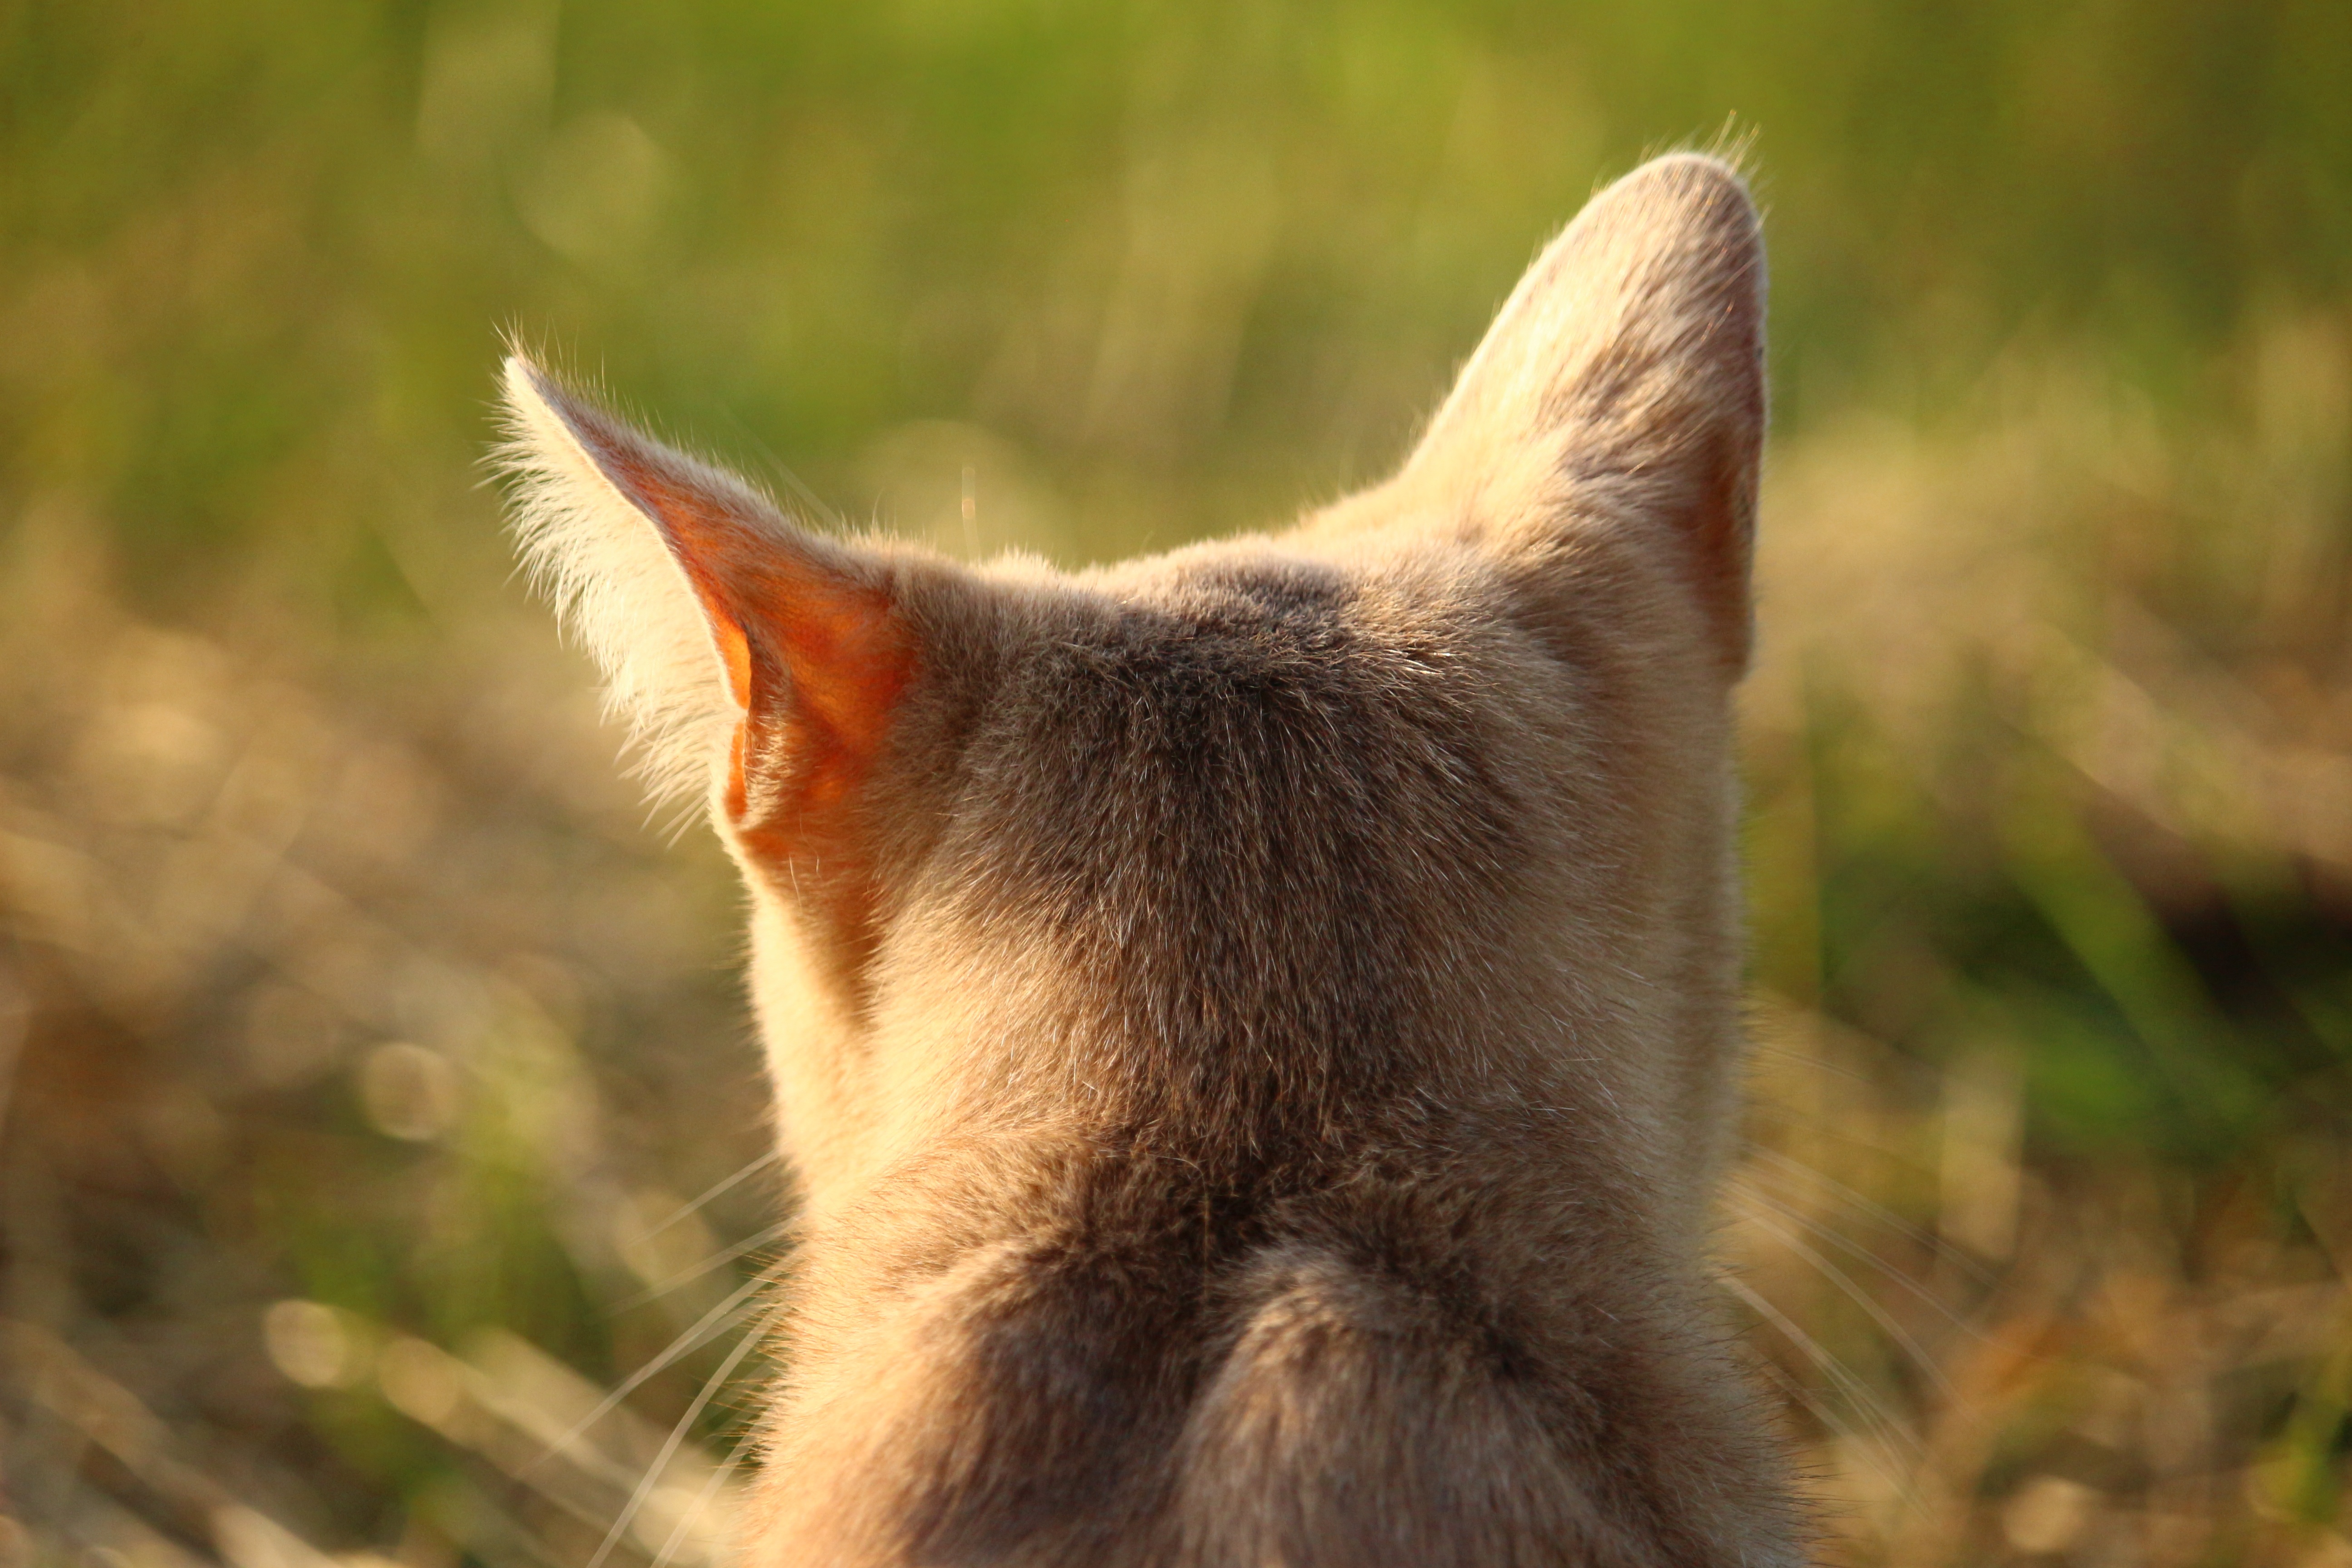
grass, wildlife, kitten, cat, mammal, fox, fauna, close up, red fox, vertebrate, mieze, breed cat, mackerel, tiger cat, dingo, dog like mammal, red wolf, kit fox, saarloos wolfdog, wolfdog, dhole